Garden of One Thousand Buddhas

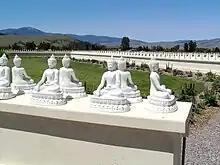
Detail of 1000 Buddhas

Each spoke of the Dharmachakra is lined with 125 two-foot statues of male Buddhas, representing the 1,000 avatars written of in Buddhist texts who are destined to redeem the world in successive eras, of which Gautama Buddha was only the fourth.